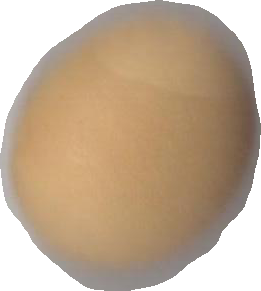
Variety: Grobogan